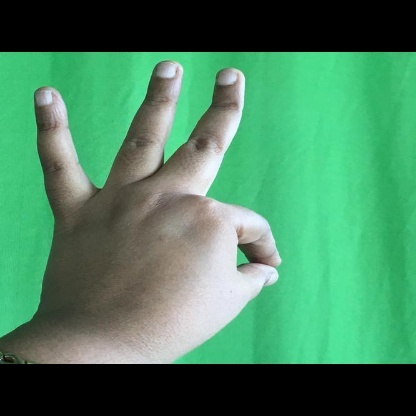
Mudra: Hamsasyam